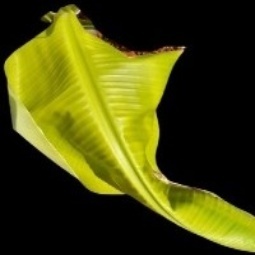
Label: Calcium